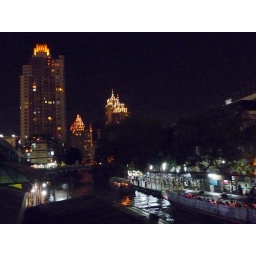
Public river boat in Pratunam. Bangkok, Thailand.